British literature

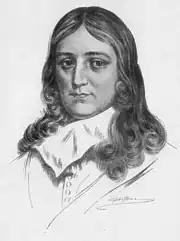
John Milton. His religious epic poem "Paradise Lost" was published in 1667.

The metaphysical poets continued writing in this period. Both John Donne and George Herbert died after 1625, but there was a second generation of metaphysical poets: Andrew Marvell (1621–1678), Thomas Traherne (1636 or 1637–1674) and Henry Vaughan (1622–1695). Their style was witty, with metaphysical conceits – far-fetched or unusual similes or metaphors, such as Marvell's comparison of the soul with a drop of dew; or Donne's description of the effects of absence on lovers to the action of a pair of compasses.